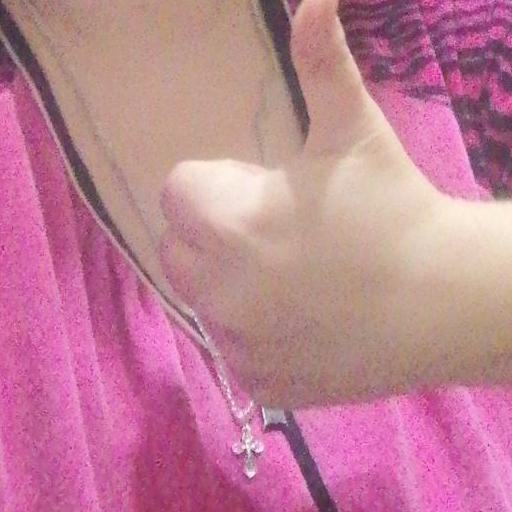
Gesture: like